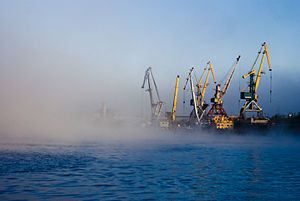
Neftejugansk
Neftejugansk er en by i Khanty-Mansij autonome okrug, der administrativt er en del af Tjumen oblast i Rusland. Byen har et areal på 154 km² og 126.157 indbyggere. Byens navn kommer af det russiske "nefte", der betyder olie, og "jugansk", der er afledt af det khantyske navn på en lille flod nær byen.